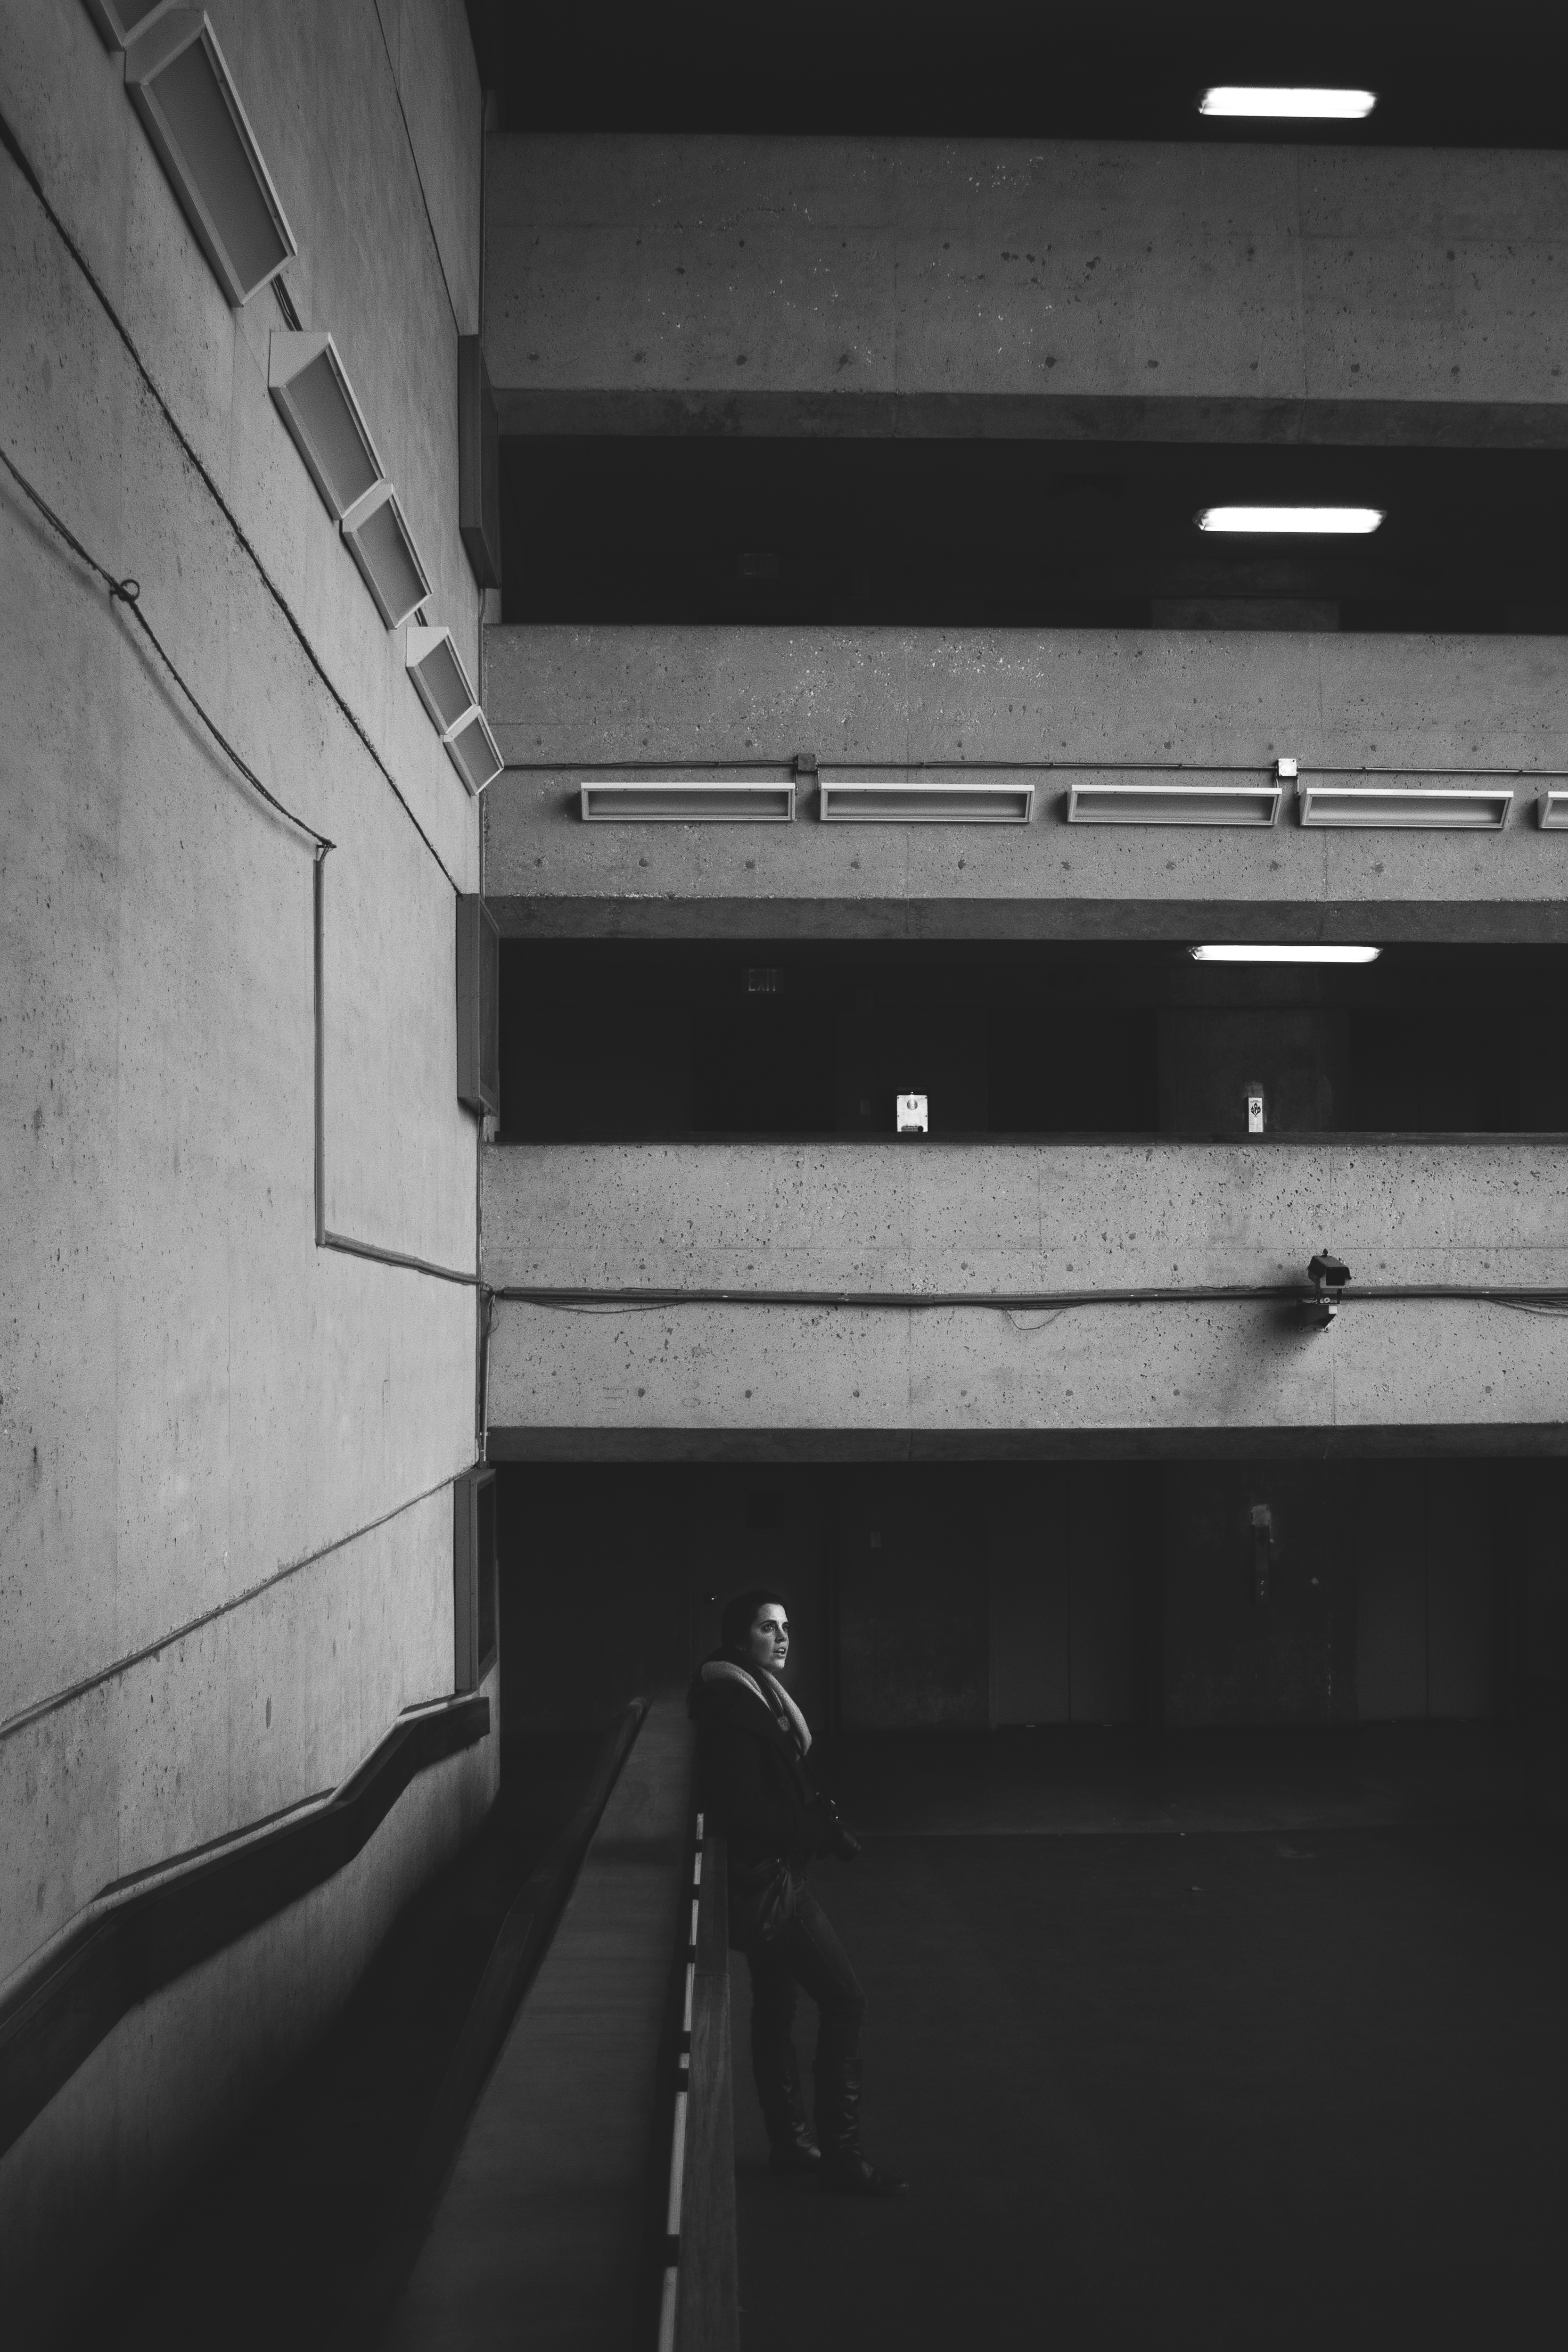
person, light, black and white, wood, woman, white, building, wall, line, color, darkness, black, furniture, room, monochrome, lighting, interior design, design, shape, monochrome photography